Vadakakku Oru Hridayam

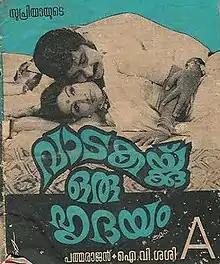
A Heart for Hire

Vadakakku Oru Hridayam is a 1978 Malayalam film, directed by I. V. Sasi and written by Padmarajan. The film is based on a novel of the same name, written by Padmarajan. It stars Jayabharathi, Madhu, Soman and Raghavan in the lead roles. It was dubbed and released in Hindi as "Man Ka Aangan". In 2009, the film was remade into a Malayalam TV serial with the same title on Amrita TV